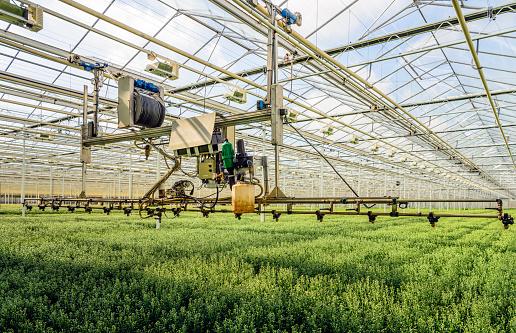
Mashine ya kilimo ya kisasa ndani ya chafu yenye muundo wa kioo na chuma, ambapo mashine hiyo hutumika kwa shughuli za kilimo kama; Umwagiliaji na Upandaji wa mimea kwa njia ya Kiotomatiki. Uwepo wa nyaya na mabomba unaonesha teknolojia ya hali ya juu inayosaidia kilimo cha viwandani katika mazingira yaliyodhibitiwa. Hivyo huongeza tija na kupunguza kazi za mikono.